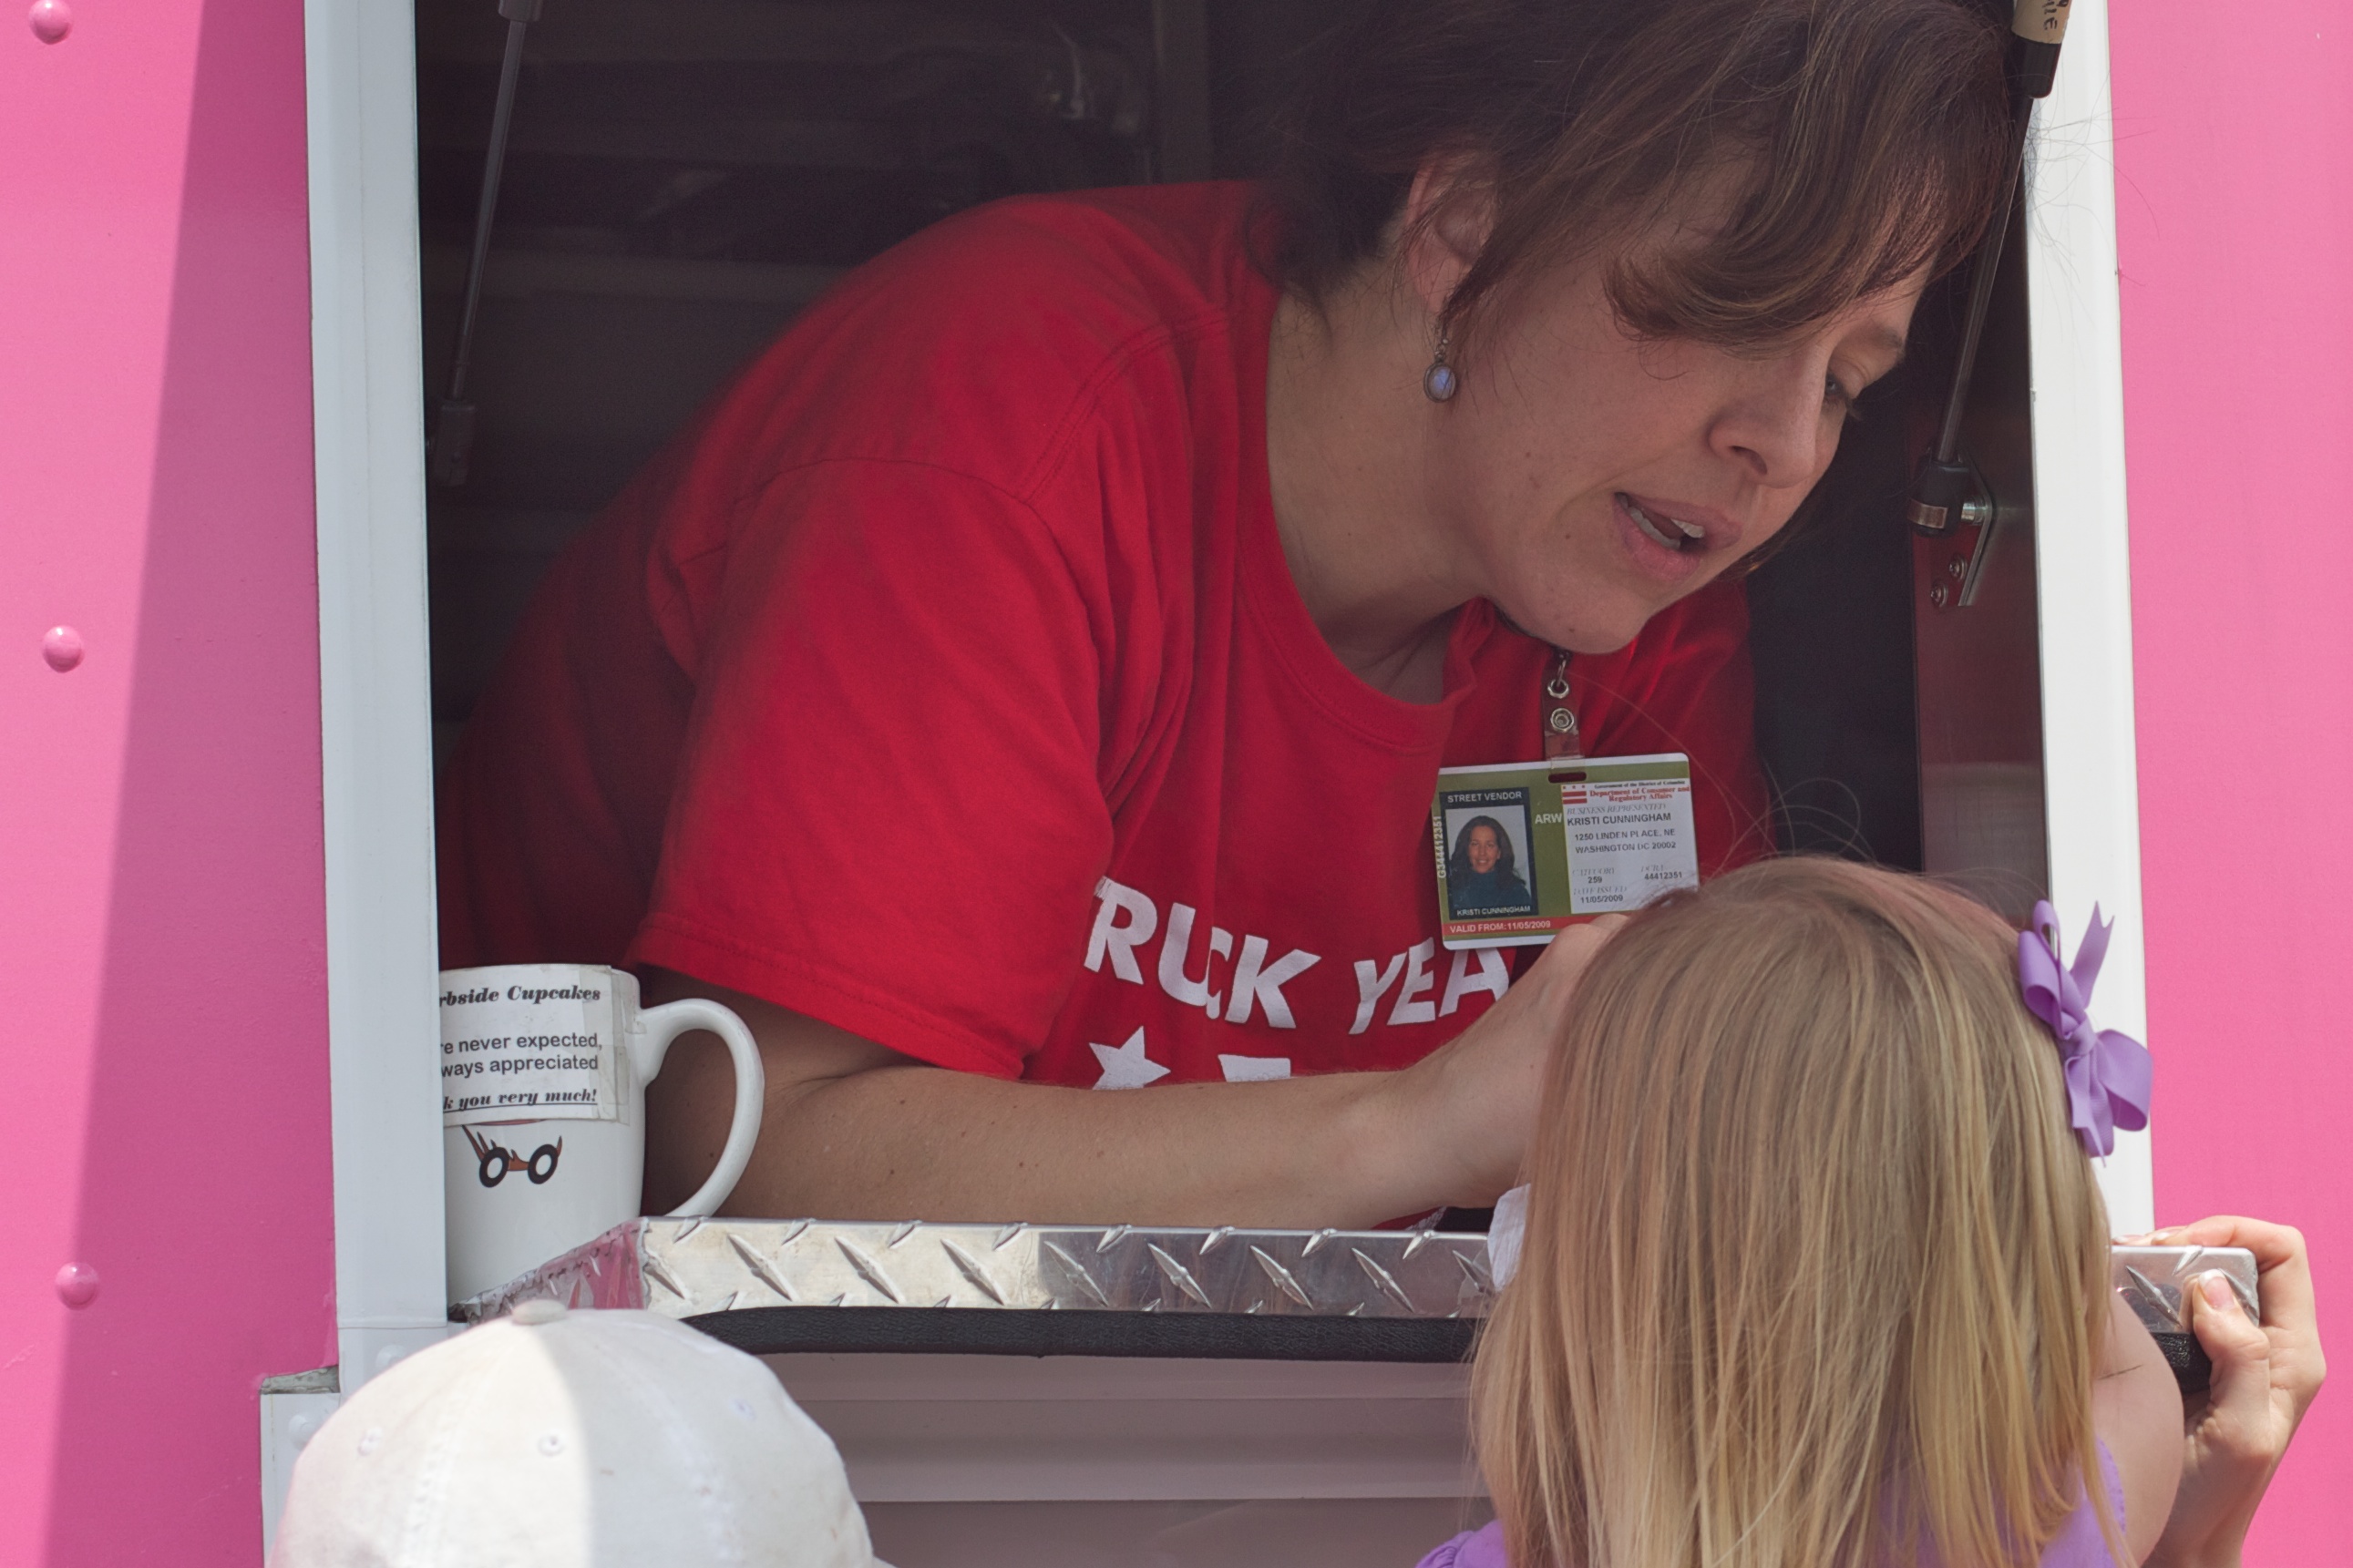
person, leg, child, pink, toddler, skin, day, canonef50mmf14usm